19th Operations Group

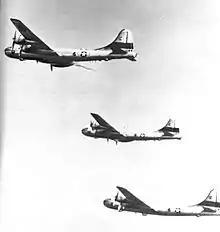
Three 19th Bomb Group B-29 Superfortresses flying west from Andersen AFB, Guam in preparation for combat missions during the Korean War, June 1950

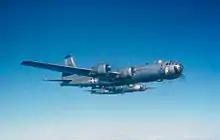
Two 19th Bomb Group B-29s on a mission over Korea, 1950.

In the late 1940s, the 19th conducted sea-search, photographic mapping, and training missions in the western Pacific. It was the only Bombardment Group not in the Strategic Air Command chain of command and, in 1950, the only Bombardment Group permanently stationed outside the continental limits of the United States.